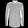
Label: Shirt